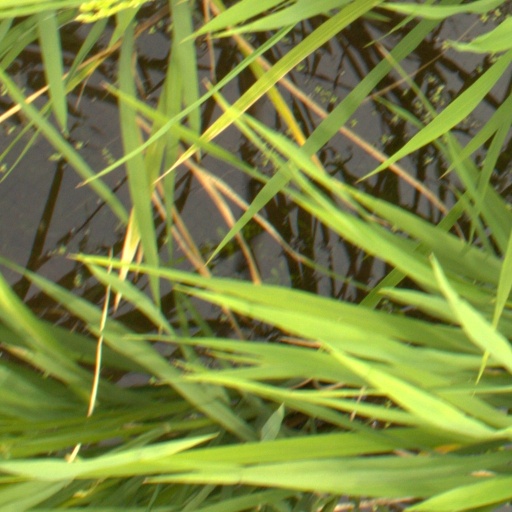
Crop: rice